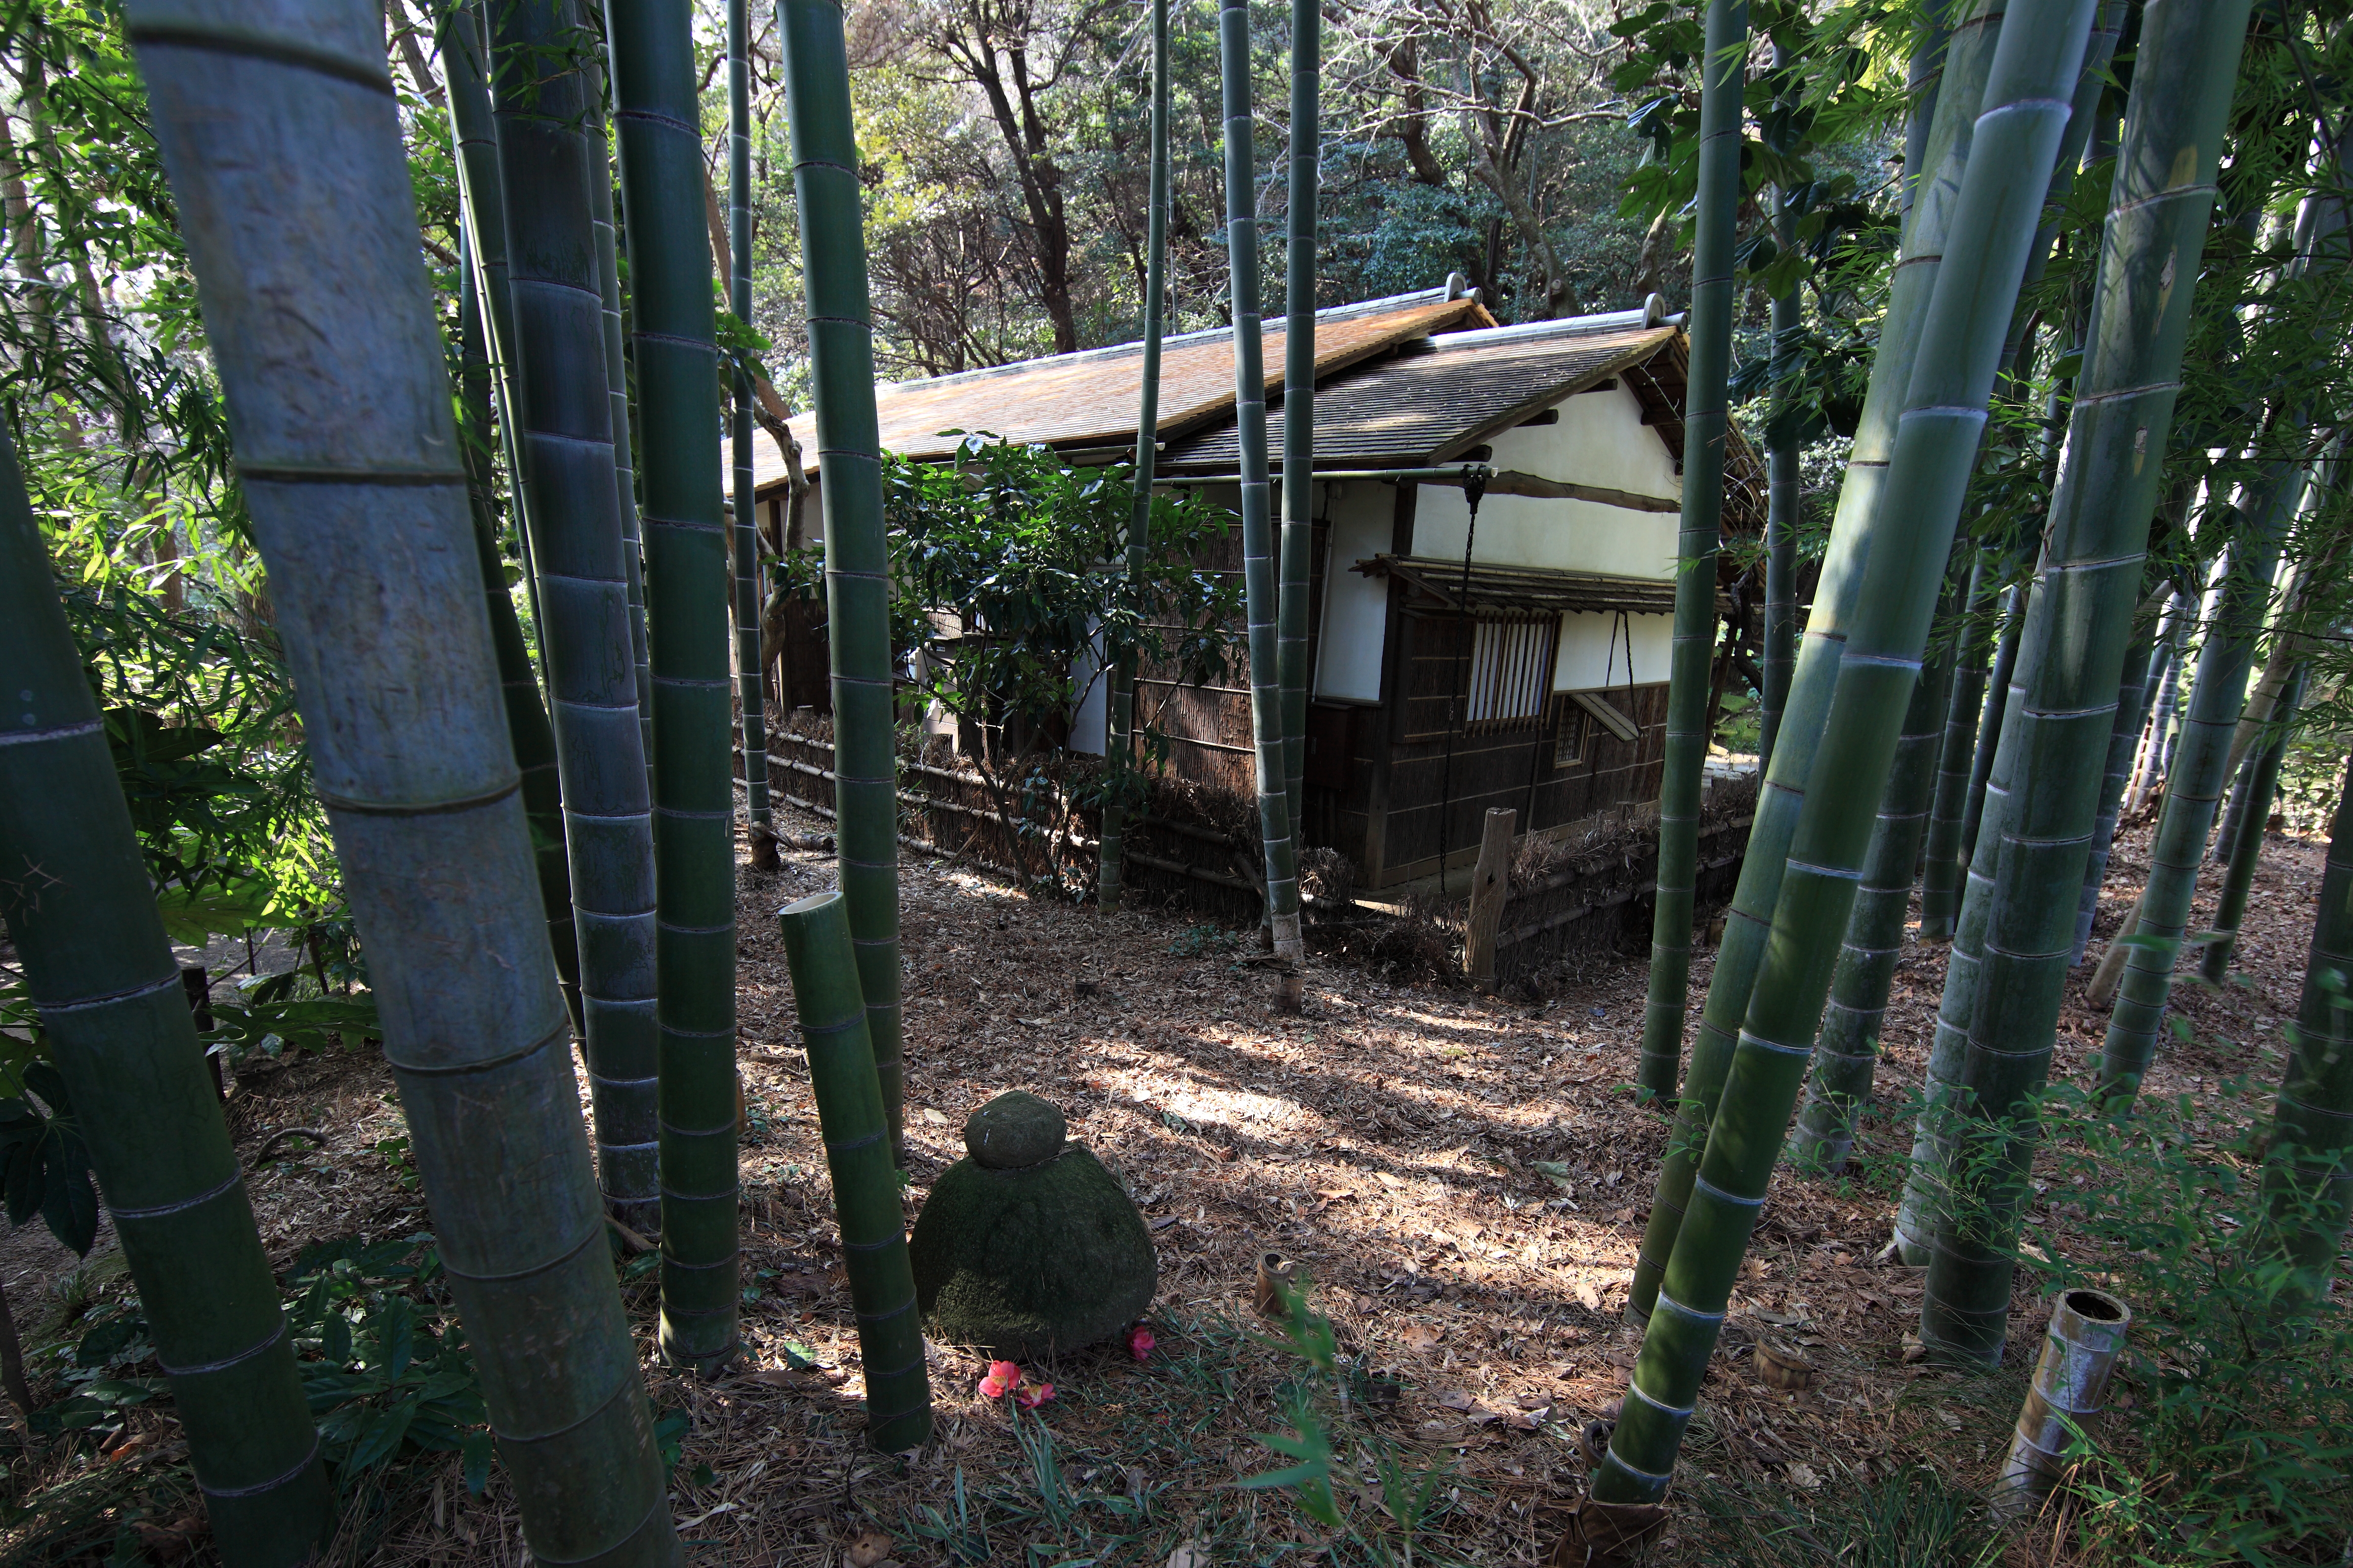
forest, architecture, trail, house, home, high, jungle, backyard, ancient, residence, exterior, design, japanese, 5d, style, hires, woodland, habitat, yard, markii, traditional, hi, res, resolution, outdoor structure